Qingshanhu station

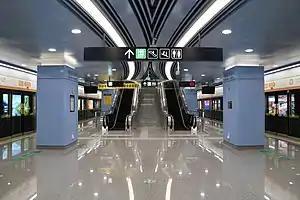

Qingshanhu is a metro station on Line 16 of the Hangzhou Metro in China. It is located in the Lin'an District of Hangzhou.